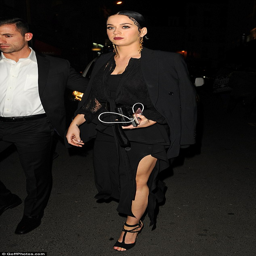
gothic goddess : celebrity ditches her familiar , bright wardrobe for an all - black palette at ss15 show on sunday night